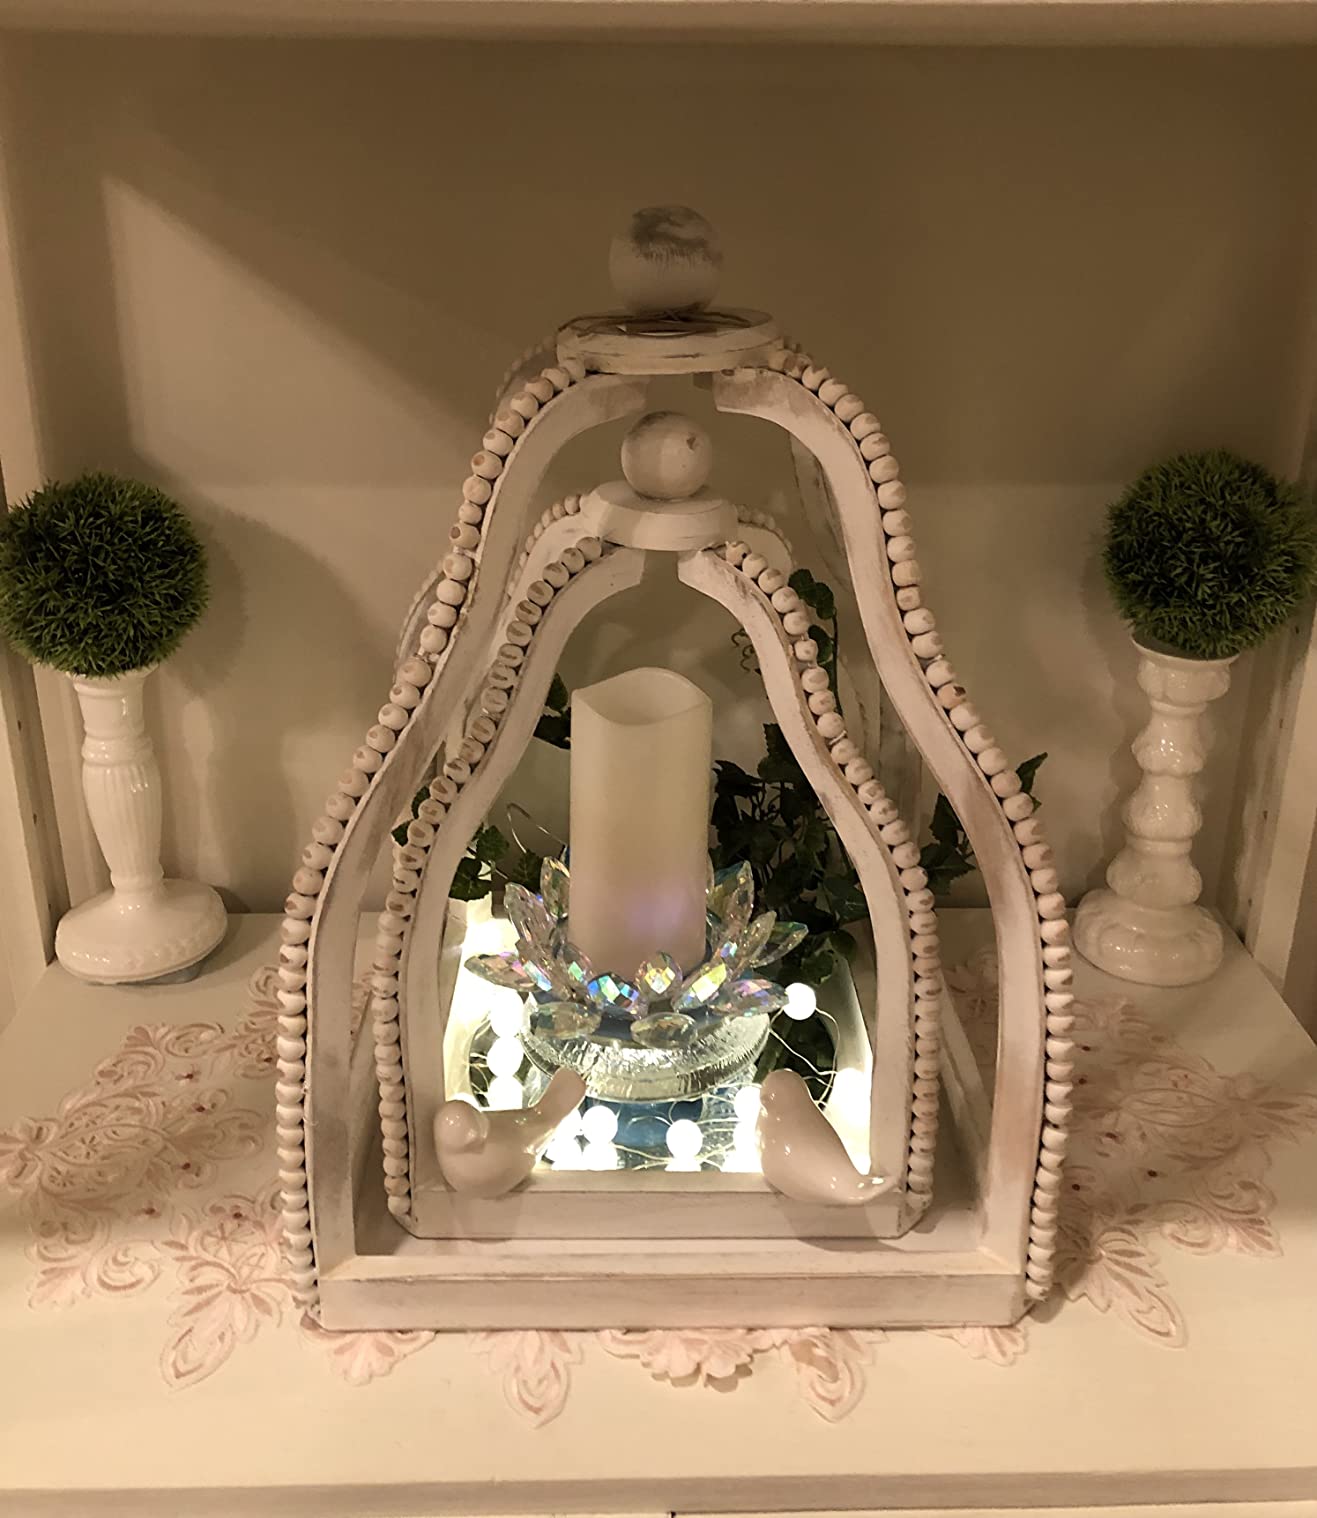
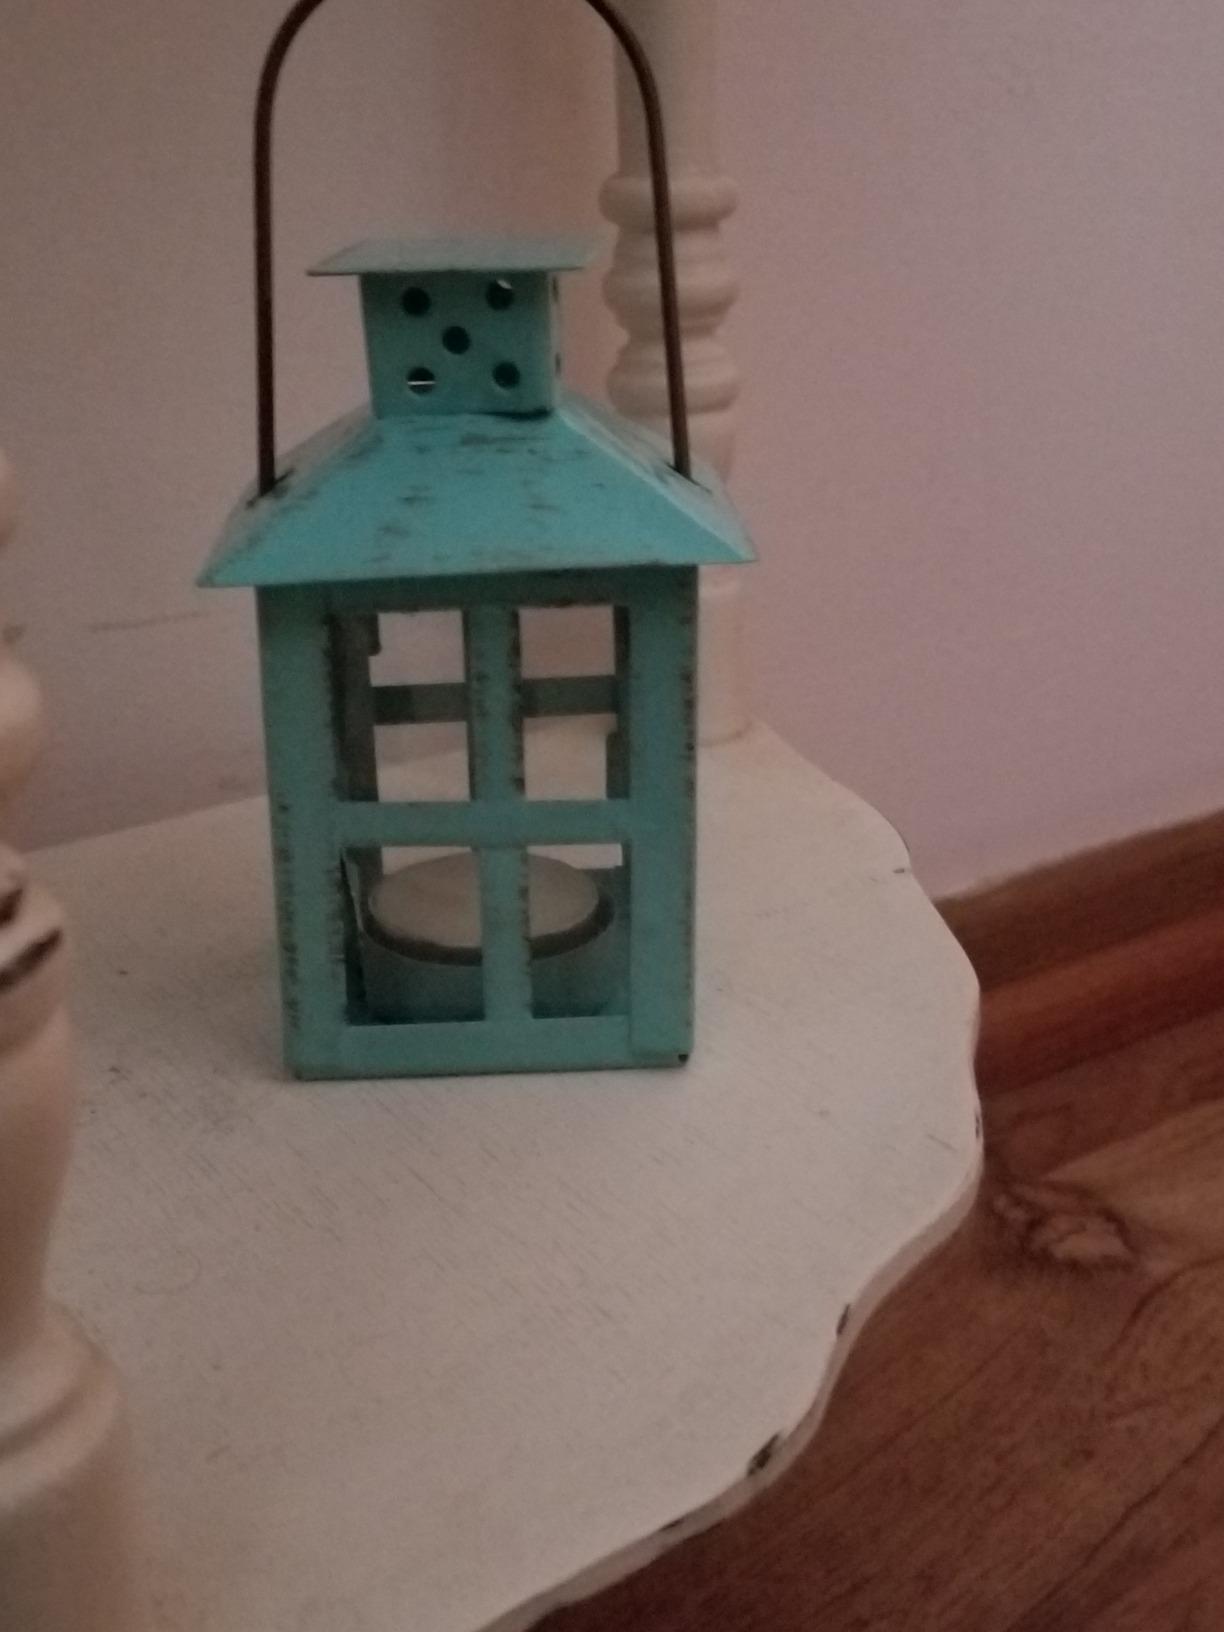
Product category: lantern
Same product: no